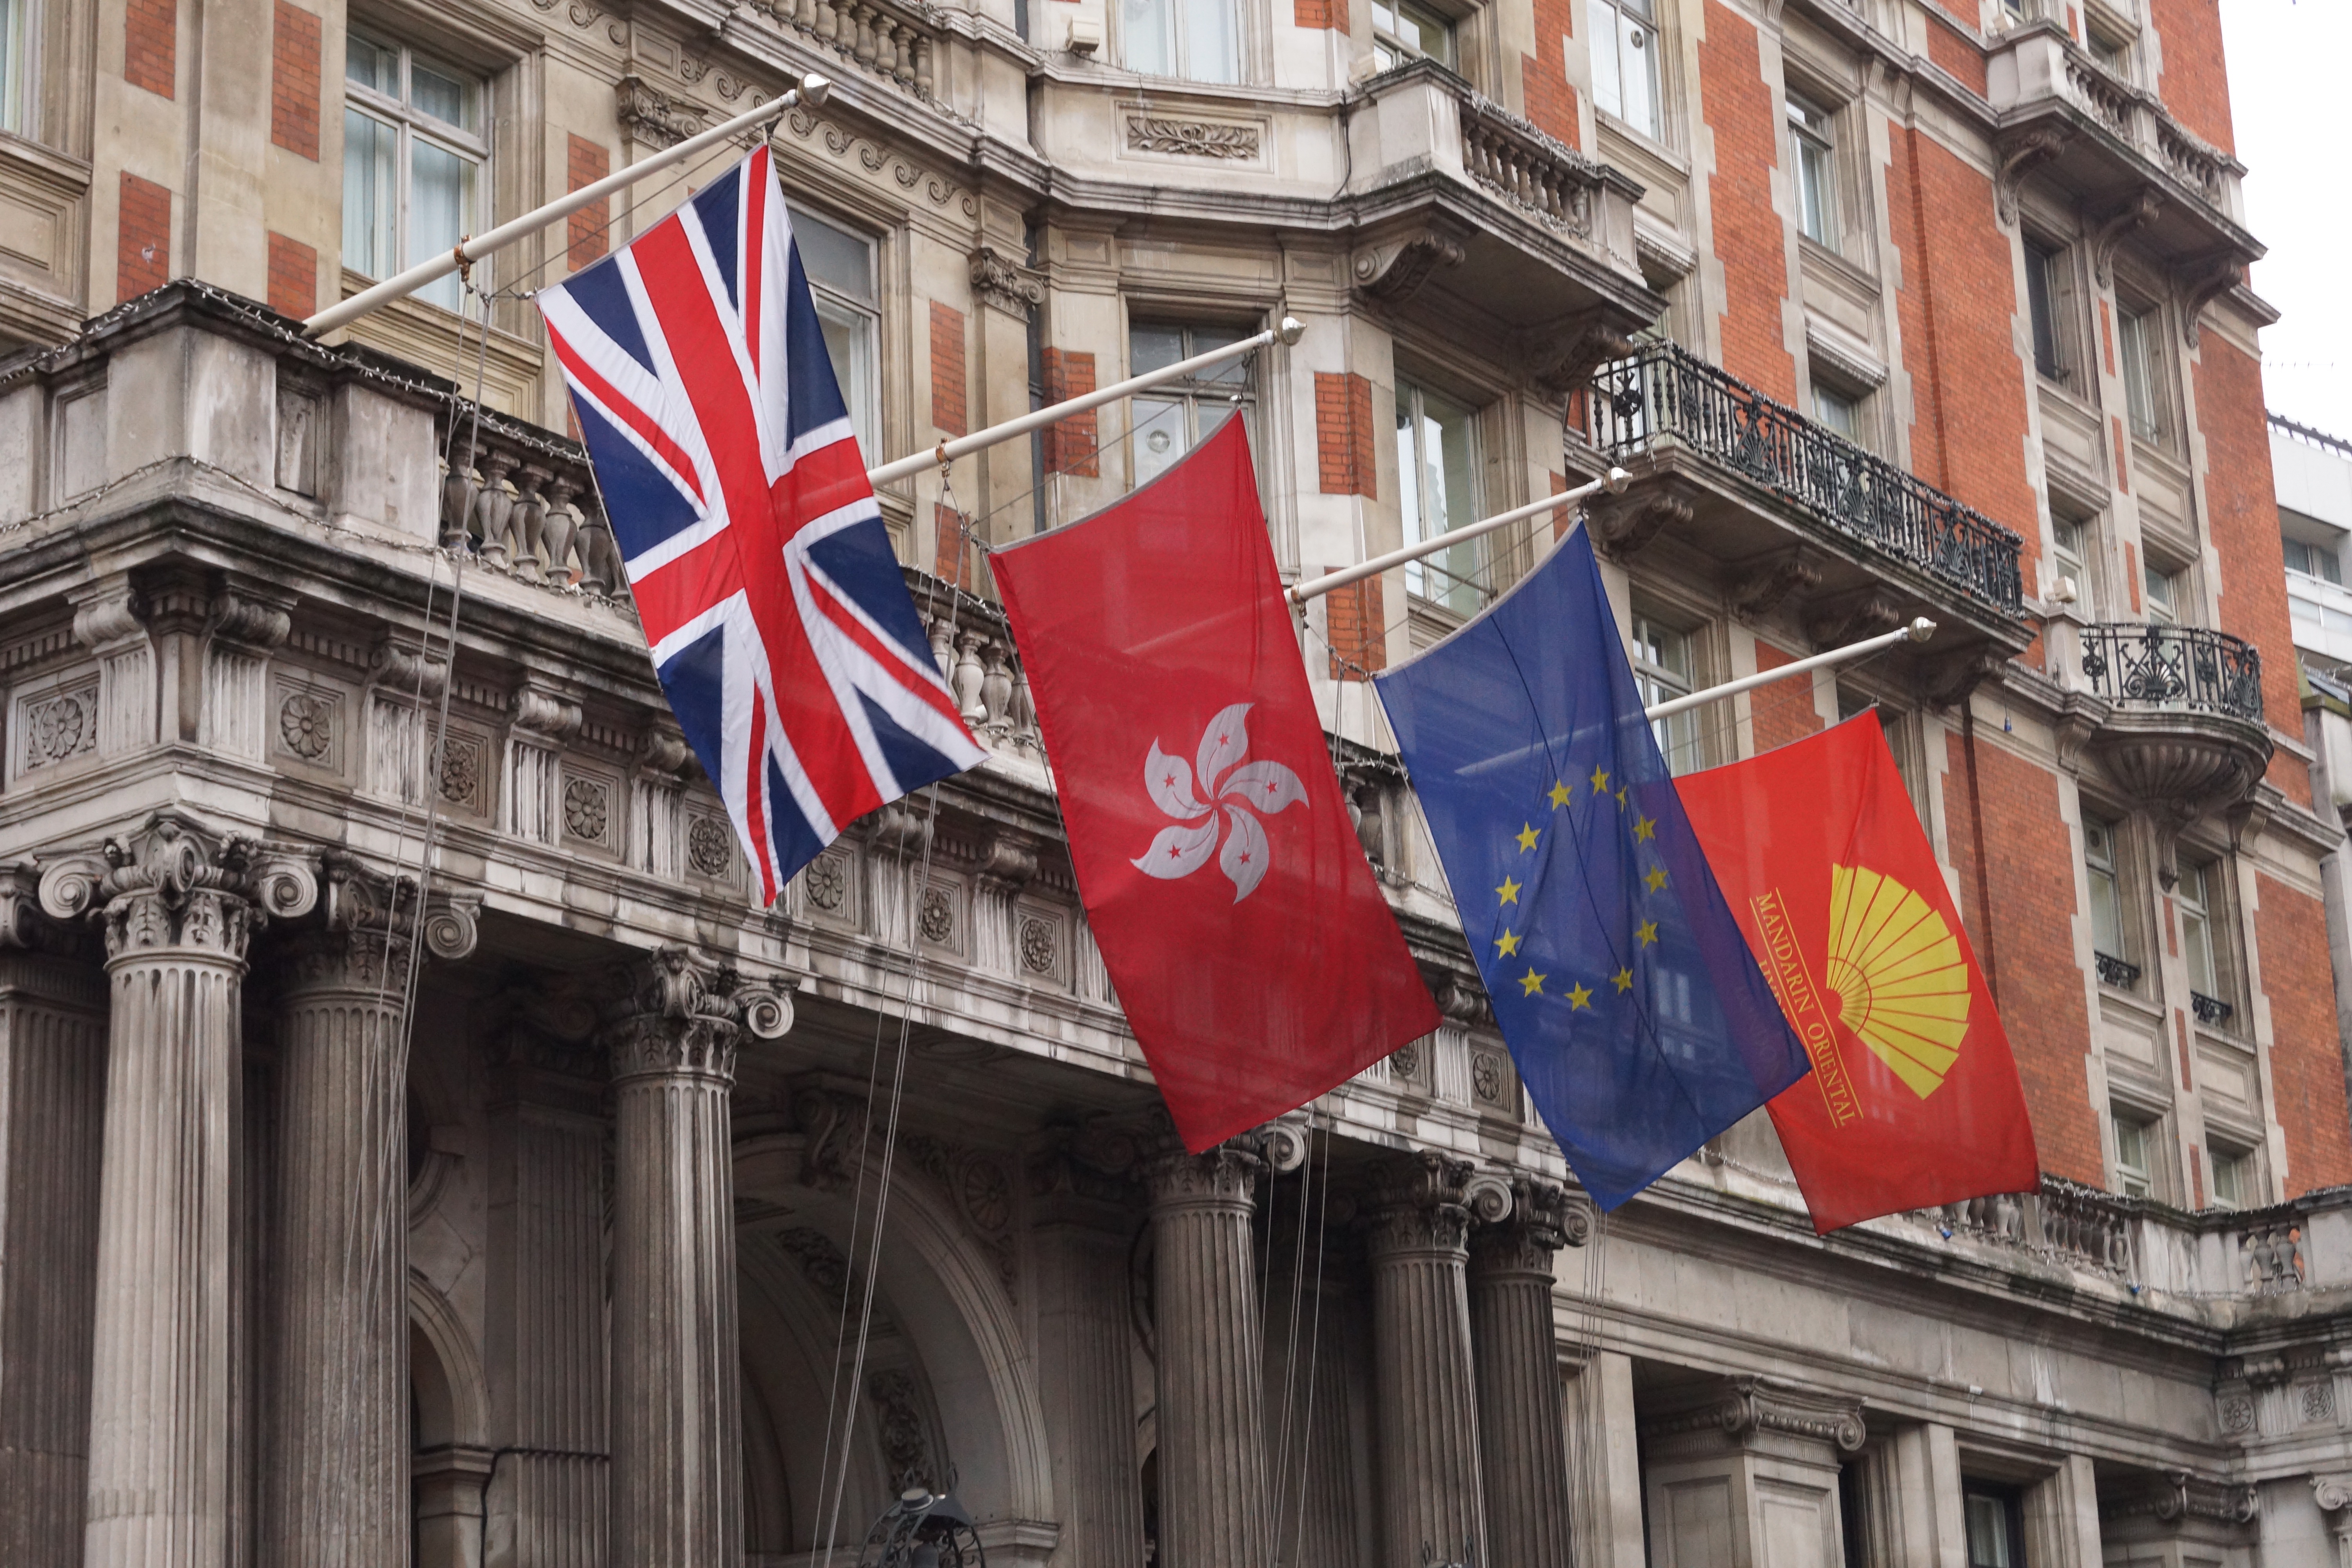
road, street, downtown, facade, yellow, london, art, flags, mural, metropolis, neighbourhood, urban area